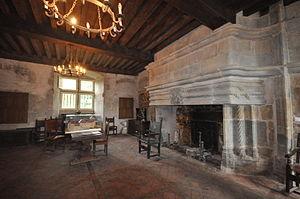
Château de Vallerois-le-Bois (Classé) This building is indexed in the Base Mérimée, a database of architectural heritage maintained by the French Ministry of Culture,
Le château de Vallerois-le-Bois est un château fort situé sur le territoire de la commune française de Vallerois-le-Bois dans le département de la Haute-Saône et la région de Bourgogne-Franche-Comté. Il a été édifié au XIIᵉ siècle puis fortement remanié au cours des siècles suivants ; détruit en partie durant la Révolution, il conserve des éléments architecturaux des XVIᵉ et XVIIᵉ siècles. Propriété privée, il fait, depuis 1992, l’objet d’importants travaux de restauration.